Plunder (serial)

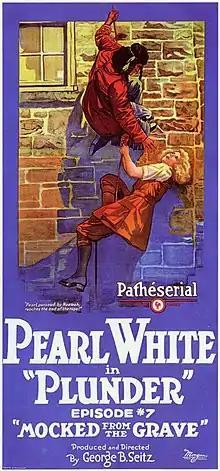
Episode 7 poster

Plunder is a 1923 American drama film serial directed by George B. Seitz. During the production of this serial, on August 10, 1922, John Stevenson, a stuntman for Pearl White, was killed doing a stunt from a moving bus to an elevated platform. The film survives in the UCLA Film and Television Archive and a trailer is preserved at the Library of Congress.